Peery Apartments

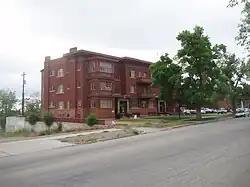
The building in May 2009

The Peery Apartments is a historic three-story building within the Ogden Central Bench Historic District in Ogden, Utah, United States, that is individually listed on the National Register of Historic Places (NRHP).